Tim Callahan (American football)

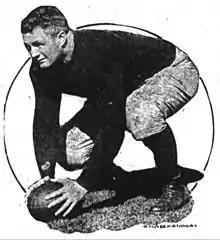

John Timothy Callahan (March 29, 1895 – May 14, 1976) was an American football player and coach. He attended preparatory school at the Phillips Academy in Andover, Massachusetts, and then enrolled at Yale University. He played college football at the guard position for the Yale Bulldogs in 1916 and 1919 to 1920, and was a consensus first-team selection on the 1920 College Football All-America Team. His education at Yale was interrupted during World War I by service as a pilot in the Naval Aviation Corps. He was stationed at Newport, Rhode Island, and later in South America, before being discharged in 1919. Callahan was captain of the 1920 Yale Bulldogs football team while his brother Henry "Mike" Callahan was captain of the 1920 Princeton Tigers football team.